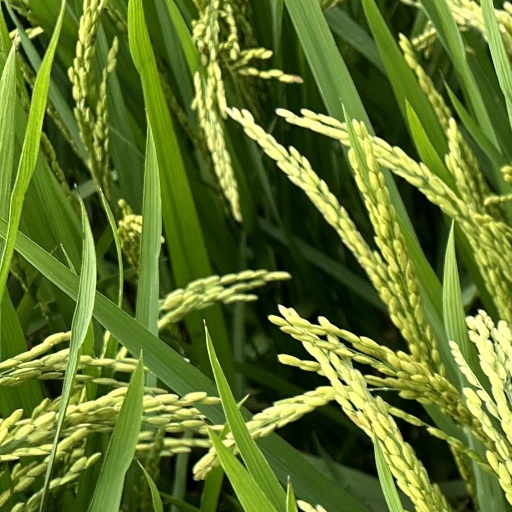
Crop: rice